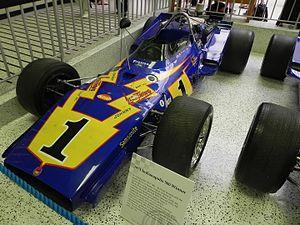
Alfred Unser, plus connu sous le nom d'Al Unser ou parfois Al Unser Sr. ou Big Al, né le 29 mai 1939 à Albuquerque au Nouveau-Mexique, est un ancien pilote automobile américain.
Rufus Parnell "Parnelli" Jones, né le 12 août 1933 à Texarkana, est un pilote automobile américain.
Les 500 miles d'Indianapolis 1971, disputés sur l'Indianapolis Motor Speedway le samedi 29 mai 1971, ont été remportés par le pilote américain Al Unser sur une Colt-Ford.